Lauro Villar Ochoa

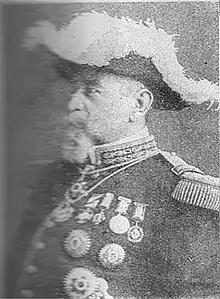
General Lauro Villar

Lauro Villar Ochoa (August 6, 1849- June 26, 1923) was a Mexican military general who is known for defending the National Palace of Mexico and Francisco I. Madero's administration, along with Ángel Ortiz Monasterio, from the rebellious attacks of the general Bernardo Reyes of the Ten Tragic Days in 1913. He also fought in the French Intervention and against the empire of Maximilian I of Mexico.